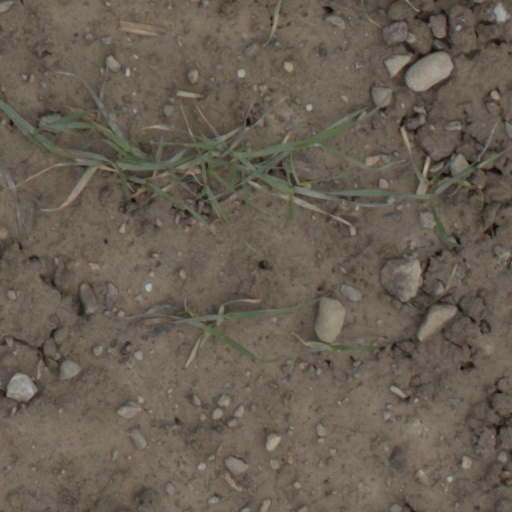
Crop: wheat